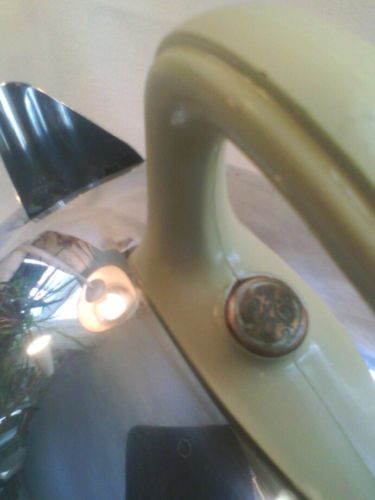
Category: kettle